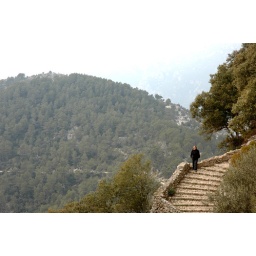
The final stairs leading to a castle high up on a mountain in central Mallorca